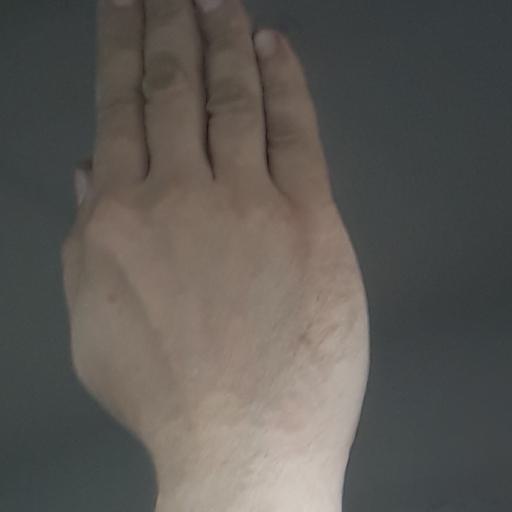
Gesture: stop_inverted